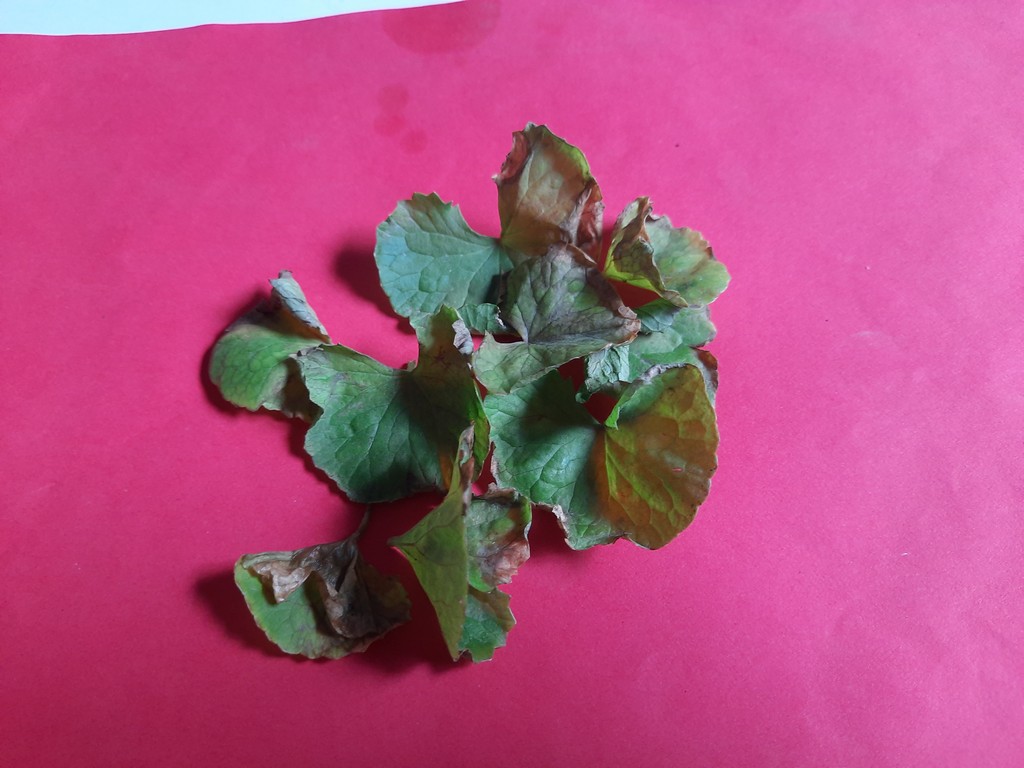
Label: Unhealthy